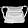
Label: Bag